Sports in Maharashtra

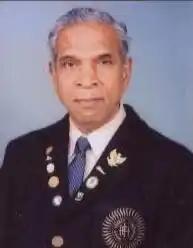
Hiranna M. Nimal, silver medalist at the 1962 Asian Games

Field hockey is one of the most popular sports in Maharashtra. Up to thirty domestic tournaments of the sport are held in a calendar year in Pune alone, such as the All India Bombay Gold Cup Hockey Tournament and the All India Aagha Khan Hockey Tournament. The state is home to three hockey clubs playing in different leagues, and was home to a now-defunct club called the Maratha Warriors, who competed in the Premier Hockey League. The Mumbai Magicians are based in Mumbai and play in the Hockey India League. The Mumbai Marines and the Pune Strykers play in the World Series Hockey.